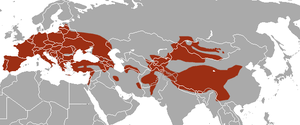
Cette liste commentée recense la mammalofaune en Lettonie. Elle répertorie les espèces de mammifères lettons actuels et celles qui ont été récemment classifiées comme éteintes. Cette liste comporte 85 espèces réparties en dix ordres et 26 familles, dont une est « en danger critique d'extinction », deux sont « en danger », une est « vulnérable » et cinq sont « quasi menacées ».
Cette liste commentée recense la mammalofaune au Monténégro. Elle répertorie les espèces de mammifères monténégrins actuels et celles qui ont été récemment classifiées comme éteintes. Cette liste comporte 110 espèces réparties en neuf ordres et 28 familles, dont deux sont « en danger critique d'extinction », une est « en danger », cinq sont « vulnérables », huit sont « quasi menacées » et trois ont des « données insuffisantes » pour être classées.
Cette liste commentée recense la mammalofaune en Lituanie. Elle répertorie les espèces de mammifères lituaniens actuels et celles qui ont été récemment classifiées comme éteintes. Cette liste comporte 93 espèces réparties en dix ordres et 27 familles, dont une est « en danger critique d'extinction », deux sont « en danger », deux autres sont « vulnérables » et six sont « quasi menacées ».
Cette liste commentée recense la mammalofaune en Slovénie. Elle répertorie les espèces de mammifères slovènes actuels et celles qui ont été récemment classifiées comme éteintes. Cette liste comporte 118 espèces réparties en neuf ordres et 28 familles, dont deux sont « en danger critique d'extinction », une est « en danger », quatre sont « vulnérables », neuf sont « quasi menacées » et trois ont des « données insuffisantes » pour être classées.
La Fouine est une espèce de mammifères carnivores d'Europe et d'Asie, au pelage gris-brun, courte sur patte et de mœurs nocturnes. C'est une martre faisant partie de la famille des Mustélidés, au même titre que la belette, le blaireau, la loutre, le putois ou le furet, petits mammifères carnivores se caractérisant souvent par leur odeur forte.